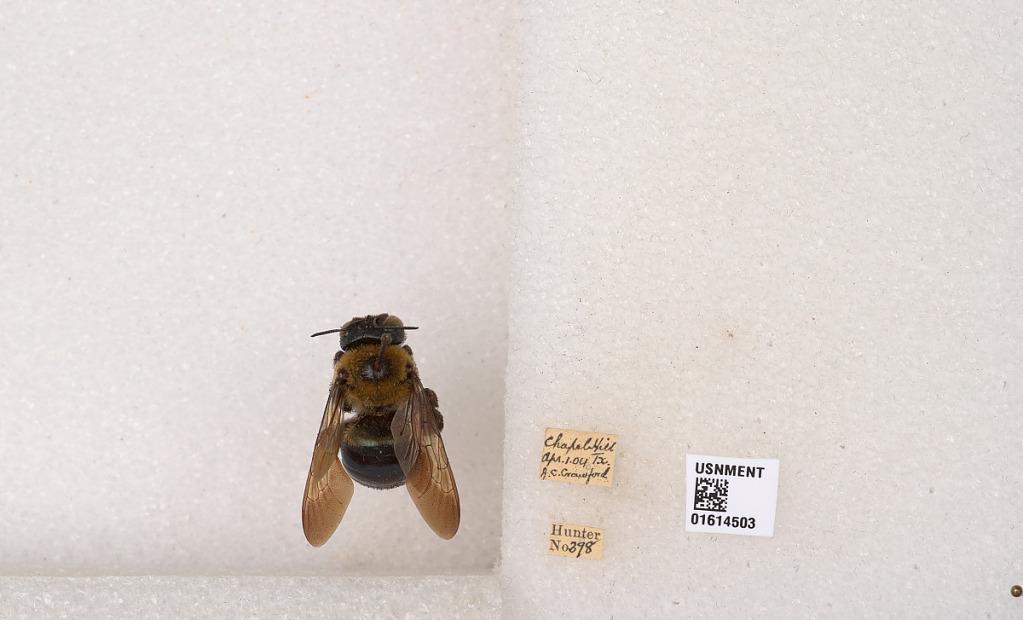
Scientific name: Xylocopa (Xylocopoides) virginica texana Cresson
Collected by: J. Crawford
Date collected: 1904-4-1
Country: United States
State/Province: Texas
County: Washington
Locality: Chapel Hill (Chappell Hill)